La Brea Tar Pits

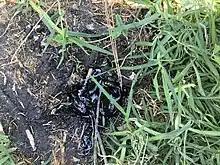
Small tar pit

La Brea Tar Pits comprise an active paleontological research site in urban Los Angeles. Hancock Park was formed around a group of tar pits where natural asphalt (also called asphaltum, bitumen, or pitch; "brea" in Spanish) has seeped up from the ground for tens of thousands of years. Over many centuries, the bones of trapped animals have been preserved. The George C. Page Museum is dedicated to researching the tar pits and displaying specimens from the animals that died there. "La Brea Tar Pits" is a registered National Natural Landmark.